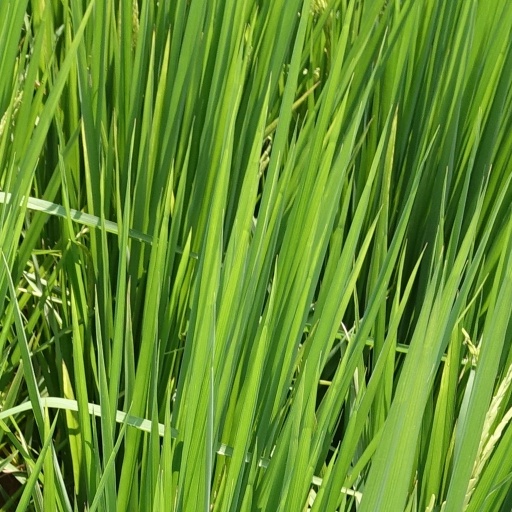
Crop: rice